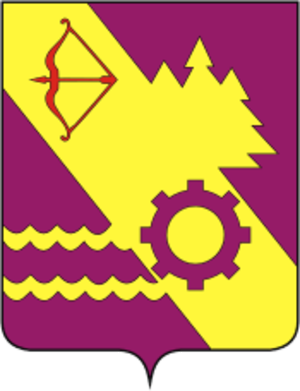
Viatskie Poliany est une ville de l'oblast de Kirov, en Russie, et le centre administratif du raïon Viatskopolianski. Sa population s'élevait à 33 584 habitants en 2014.